Mark 13

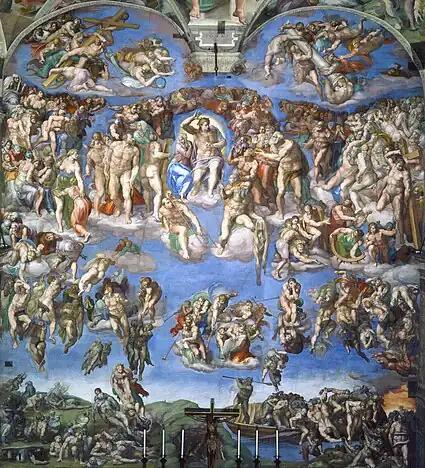

After the destruction of the Temple and the event in Judea, Jesus seems to predict a universe shaking event and his great triumph: